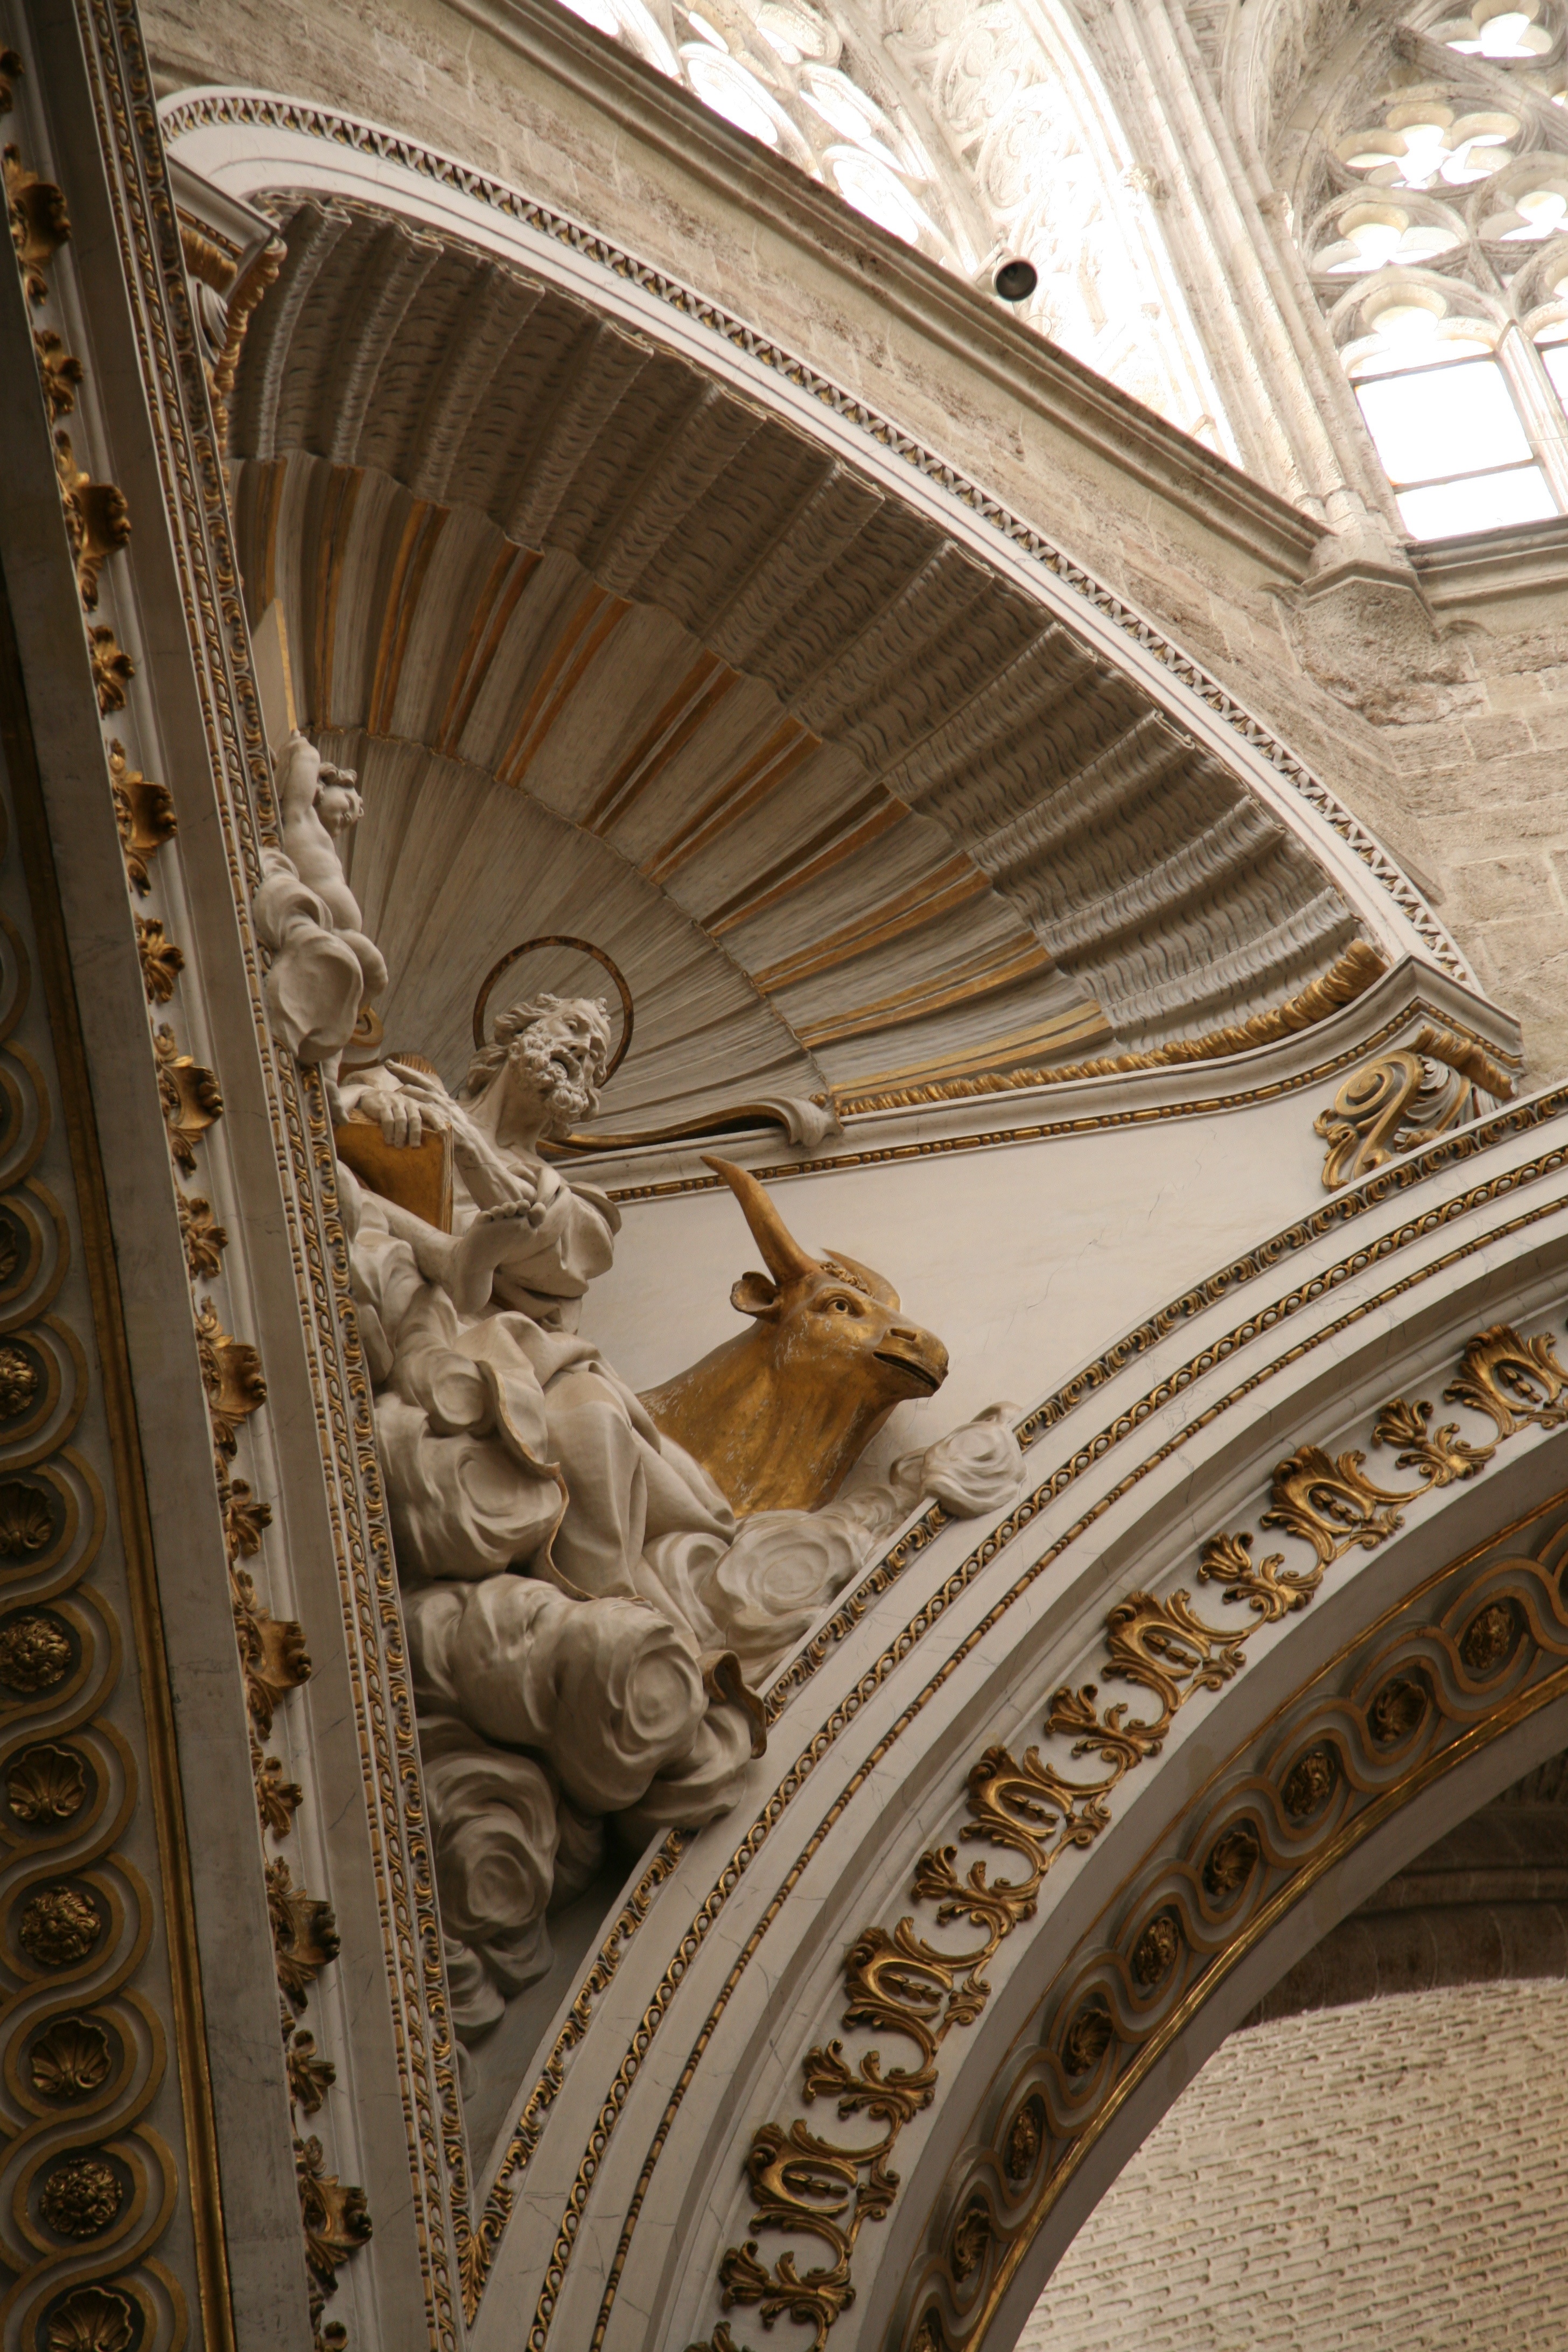
architecture, structure, wood, building, palace, statue, arch, ceiling, column, church, cathedral, gothic, place of worship, sculpture, catholic, art, spain, espagne, temple, symmetry, catedral, cathedrale, espaa, valencia, cimborrio, barroco, espanha, vault, evangelist, basilica, dome, carving, dom, baroque, spanien, katholisch, santamaria, spagna, basilique, spanje, espanya, valence, barock, basilika, luke, evangelista, stluke, sanlucas, alabaster, saintluc, alabasterstone, ancient history